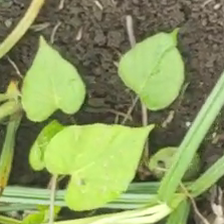
Weed species: Obscure_morning _glory(Ipomoea obscura)